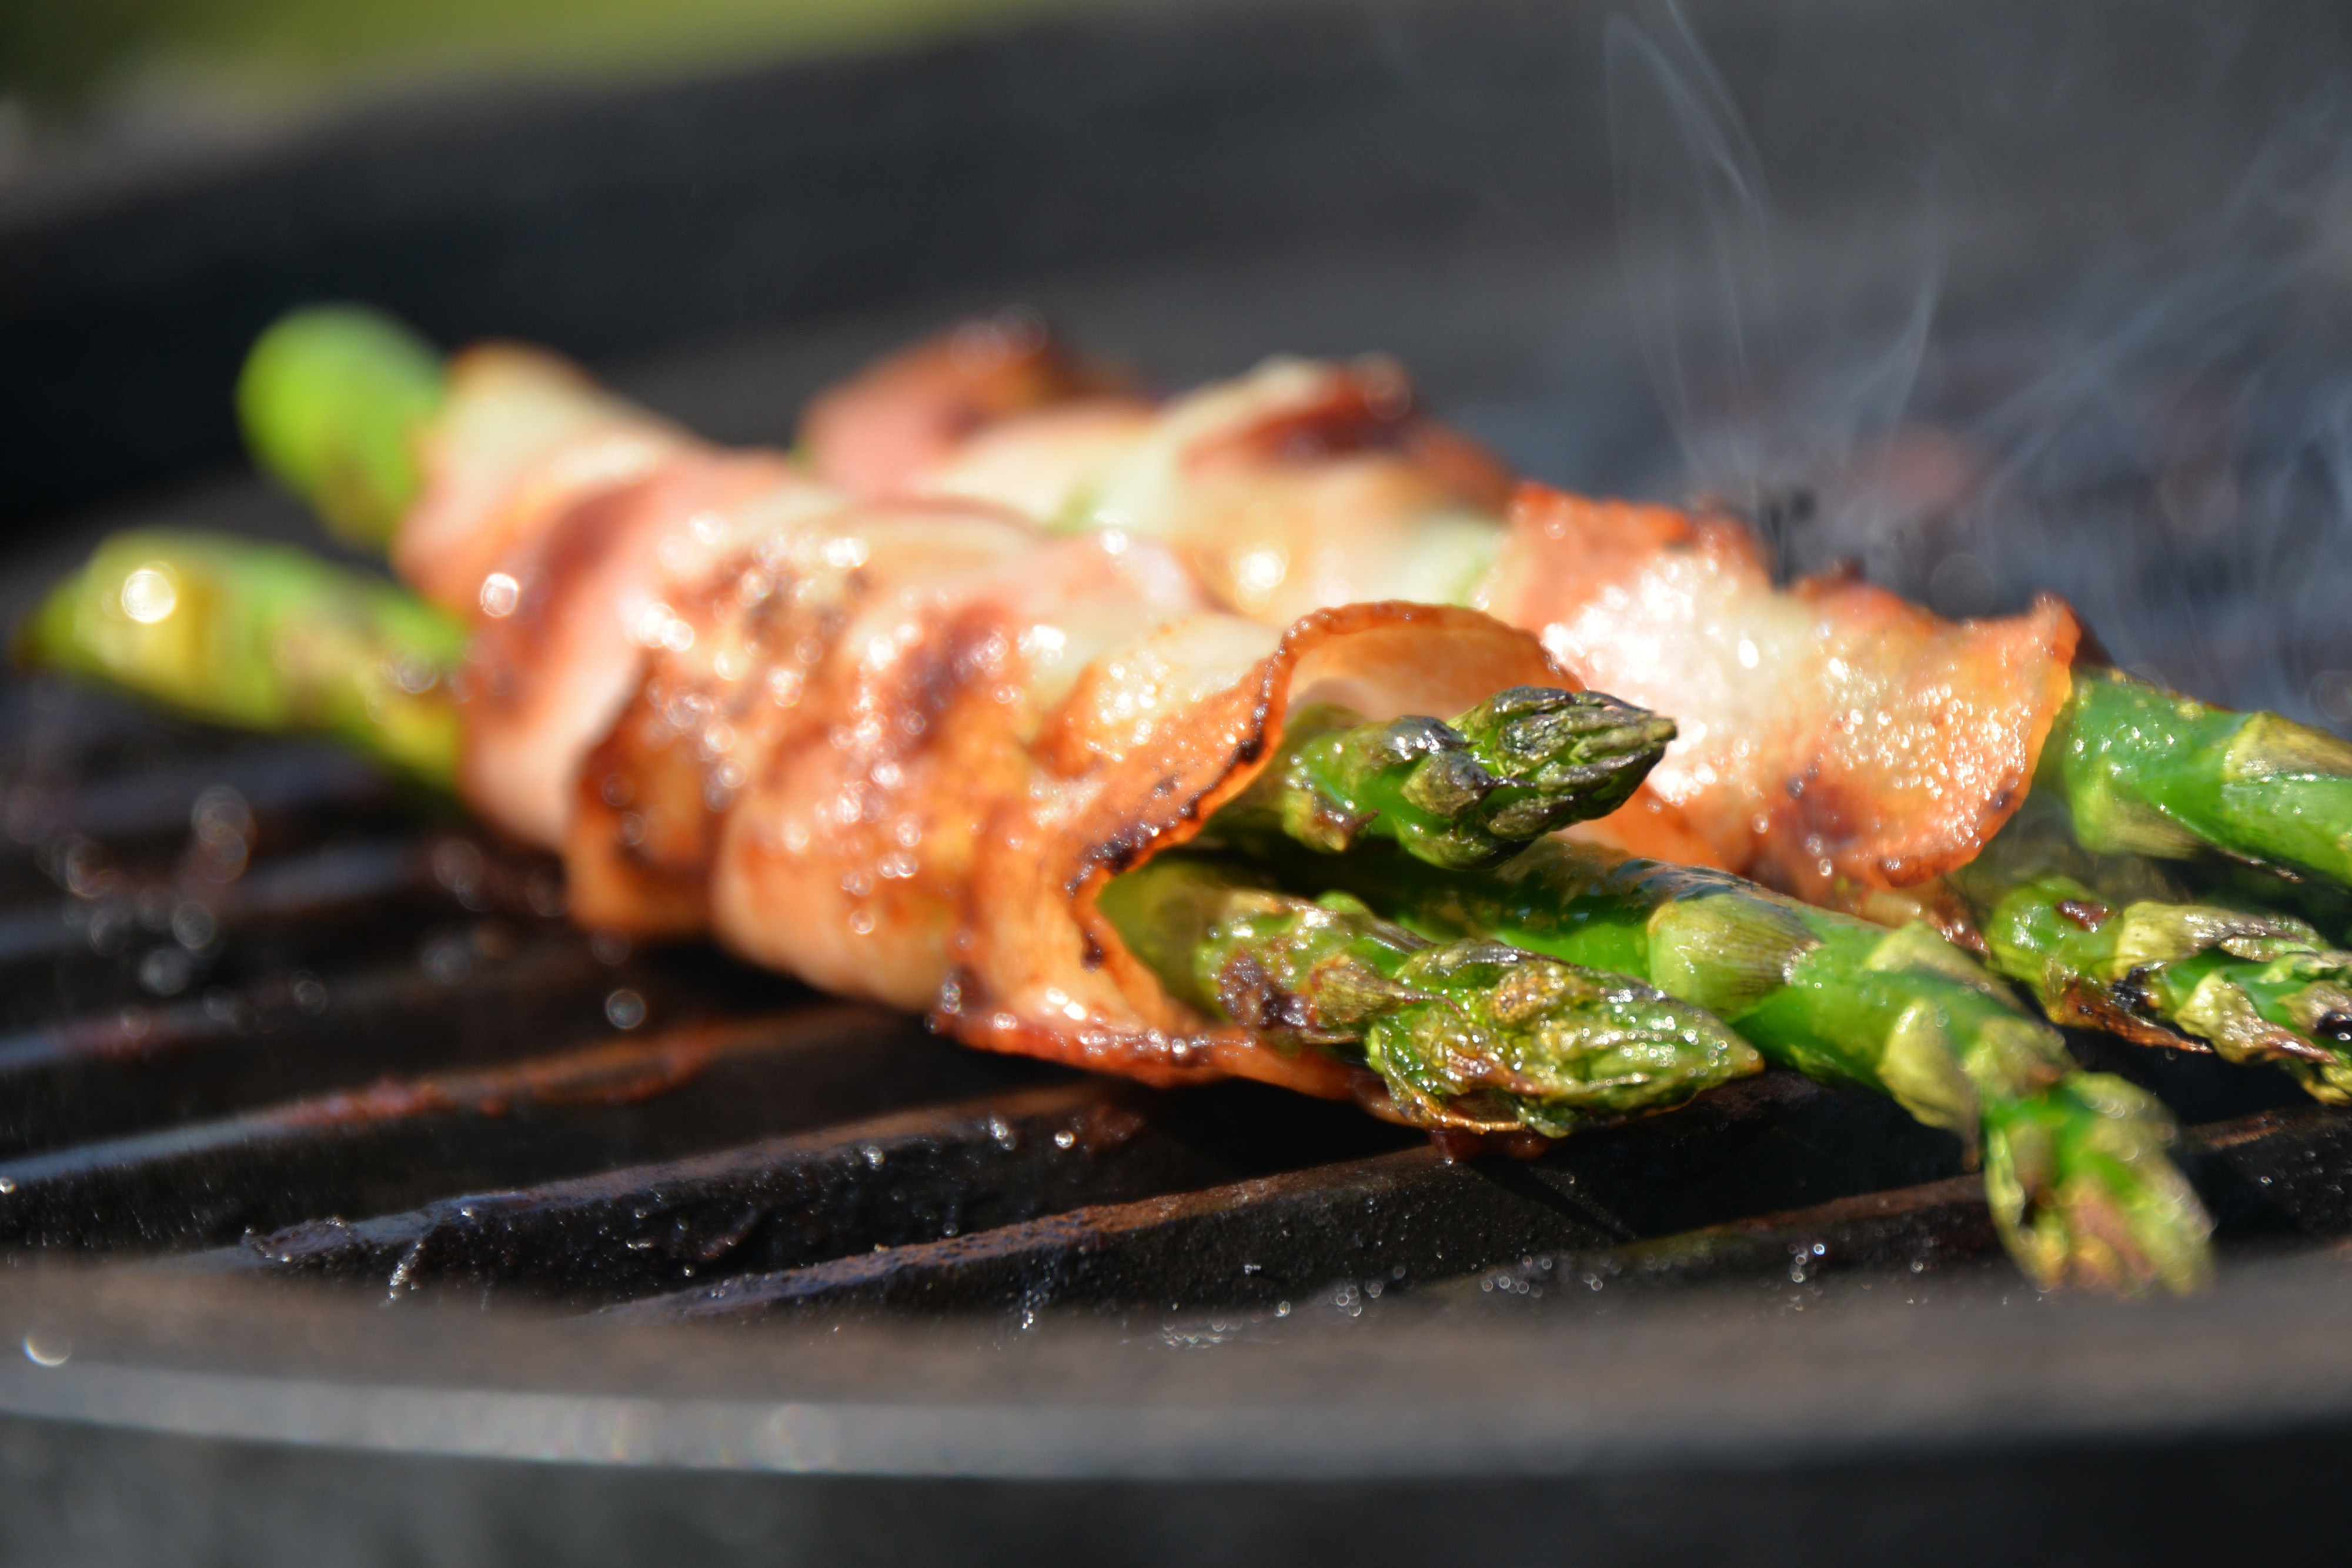
food, asparagus, cuisine, dish, ingredient, meat, produce, recipe, cooking, yakitori, teriyaki, vegetable, mediterranean food